Michael Scott-Joynt

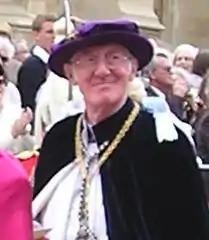
Scott-Joynt as Prelate of the Order of the Garter, 2006

Michael Charles Scott-Joynt (15 March 1943 – 27 September 2014) was an English bishop and a Prelate of the Order of the Garter. He was appointed Bishop of Winchester, one of the five senior bishoprics in the Church of England, in 1995. He had previously served as Bishop of Stafford in the Diocese of Lichfield from 1987 and before that as a canon residentiary at St Albans Cathedral. On 10 October 2010, it was announced that Scott-Joynt intended to retire, which he did in May 2011.